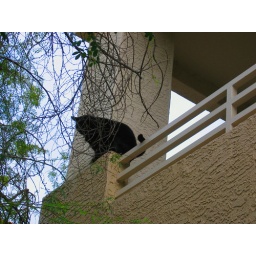
happy Furry Friday...this is a 2nd floor balcony cat that watches us walk by every afternoon......